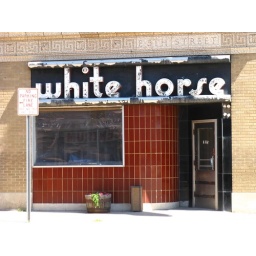
The white horse is on the ground floor of the Hotel Pawnee, which was built in 1929.